Supernatural season 4

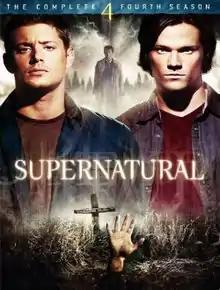
DVD cover art

The fourth season of "Supernatural", an American dark fantasy television series created by Eric Kripke, premiered September 18, 2008, and concluded on May 14, 2009, on The CW.